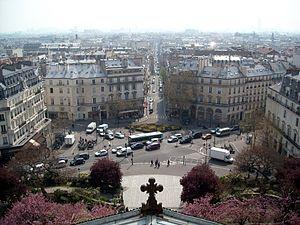
Place Franz-Liszt vue depuis la terrasse de l'église Saint-Vincent de Paul. En face, la rue d'Hauteville.
La place Franz-Liszt est une voie publique située dans le 10ᵉ arrondissement de Paris.
Boleslas Zwolak, dit Bolek, né en 1945, est un « libraire de rue », qui vend des livres sur la voie publique. Son kiosque est aujourd'hui situé Place Franz-Liszt, dans le 10ᵉ arrondissement de Paris. Bolek est également peintre.
L’enclos Saint-Lazare, ou clos de Saint-Lazare, est un ancien clos de Paris situé dans l'actuel 10ᵉ arrondissement, sur les anciens 3ᵉ et 5ᵉ arrondissements. Le territoire autrefois occupé par l'enclos est bordé au sud par la rue de Paradis, à l'est par la rue du Faubourg-Saint-Denis, au nord par le boulevard de la Chapelle et à l'ouest par la rue du Faubourg-Poissonnière.
Le quartier de la Porte-Saint-Denis est le 38ᵉ quartier administratif de Paris, situé dans le 10ᵉ arrondissement, nommé ainsi en raison de sa proximité avec la porte Saint-Denis.
Le faubourg Poissonnière ou quartier Poissonnière est le nom d'un faubourg et d'un ancien quartier de Paris. Plus anciennement, il s'est aussi appelé quartier ou faubourg de la « Nouvelle-France ».